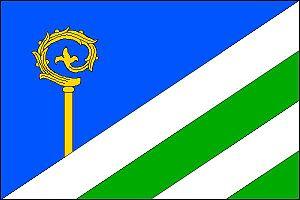
Tichá est une commune du district de Nový Jičín, dans la région de Moravie-Silésie, en République tchèque. Sa population s'élevait à 1 785 habitants en 2017.